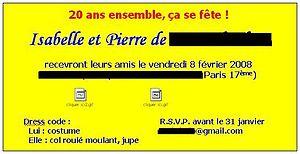
Scan de l'invitation
Le code vestimentaire a une signification sociale importante. Il est le plus souvent une norme sociale non-écrite, tacite, mais toutes les sociétés humaines en comportent un qui est compris et adopté par ses membres. Le code adopté peut donner une indication du rang social, de la classe à laquelle la personne appartient, de son occupation, de sa religion, de son statut marital.
Le fétichisme sexuel est une excitation sexuelle causée par un contact visuel et/ou physique d'un objet, d'une partie du corps spécifique ou d'une situation.
Une invitation est le fait de proposer à quelqu'un de se réunir en un même lieu pour participer à quelque chose, par exemple « Je vous invite au restaurant ce soir ».